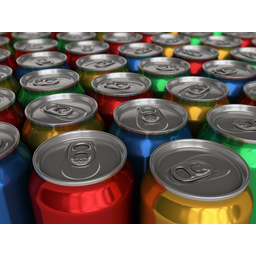
Label: metal